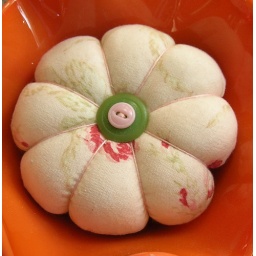
pincushion in orange bowl